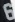
Number: 6